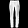
Label: Trouser